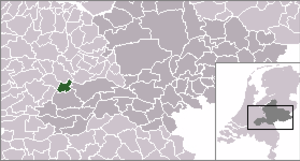
Culemborg ou Culembourg en français est une ville et une commune néerlandaise, dans la province de Gueldre.